War Machine (2017 film)

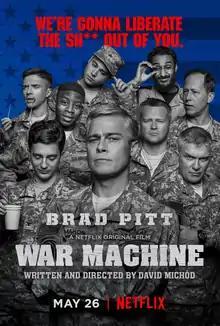
Film poster

War Machine is a 2017 American satirical war comedy film written and directed by David Michôd and starring Brad Pitt, Anthony Michael Hall, Anthony Hayes, Topher Grace, Will Poulter, Tilda Swinton, and Ben Kingsley. Based on the nonfiction book "The Operators: The Wild and Terrifying Inside Story of America's War in Afghanistan" by Michael Hastings, it is a fictionalized version of the events in the book based on United States Army General Stanley McChrystal.